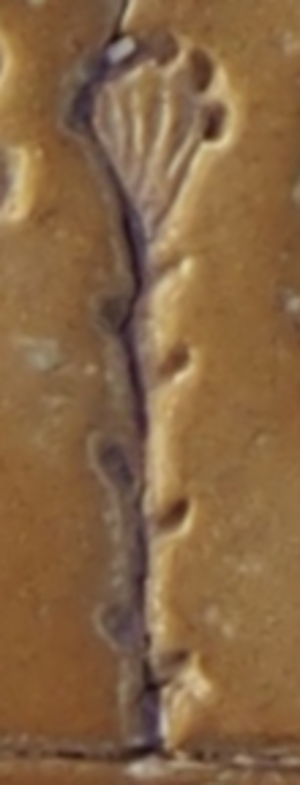
Detail du signe 37 du Disque de Phaistos montrant clairement la couronne de points
Le disque de Phaistos ou disque de Phaestos est un disque d'argile cuite découvert en 1908 par l'archéologue italien Luigi Pernier sur le site archéologique du palais minoen de Phaistos, en Crète. Il pourrait dater du milieu ou de la fin de l'âge du bronze minoen. Son diamètre est d'environ seize centimètres et il est couvert, sur ses deux faces, de hiéroglyphes imprimés à l'aide de poinçons. En tout, ce sont 241 signes, dont 45 différents, qui recouvrent le disque, en formant une spirale partant de l'extérieur vers le centre de l'objet. Son usage, sa signification et même son lieu de fabrication font l'objet d'âpres discussions. À ce jour, aucun autre objet similaire n'a été retrouvé.